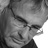
Emotion: sad